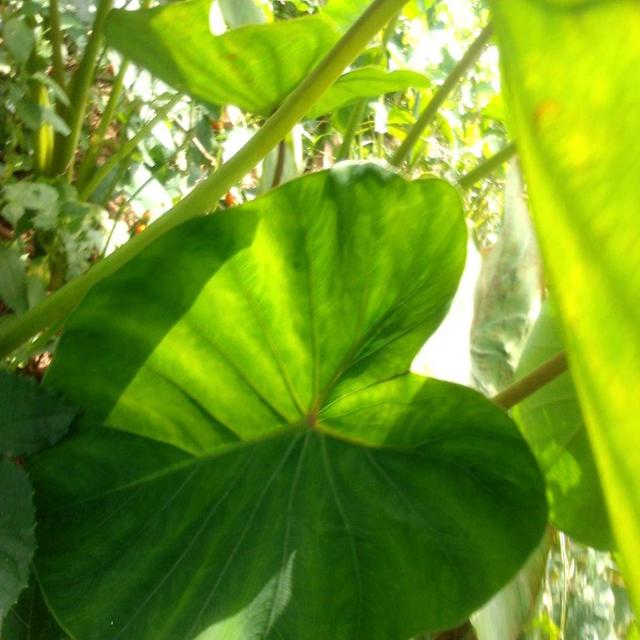
Label: Healthy